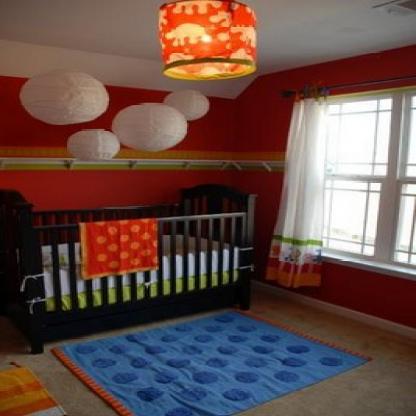
Scene: Indoor